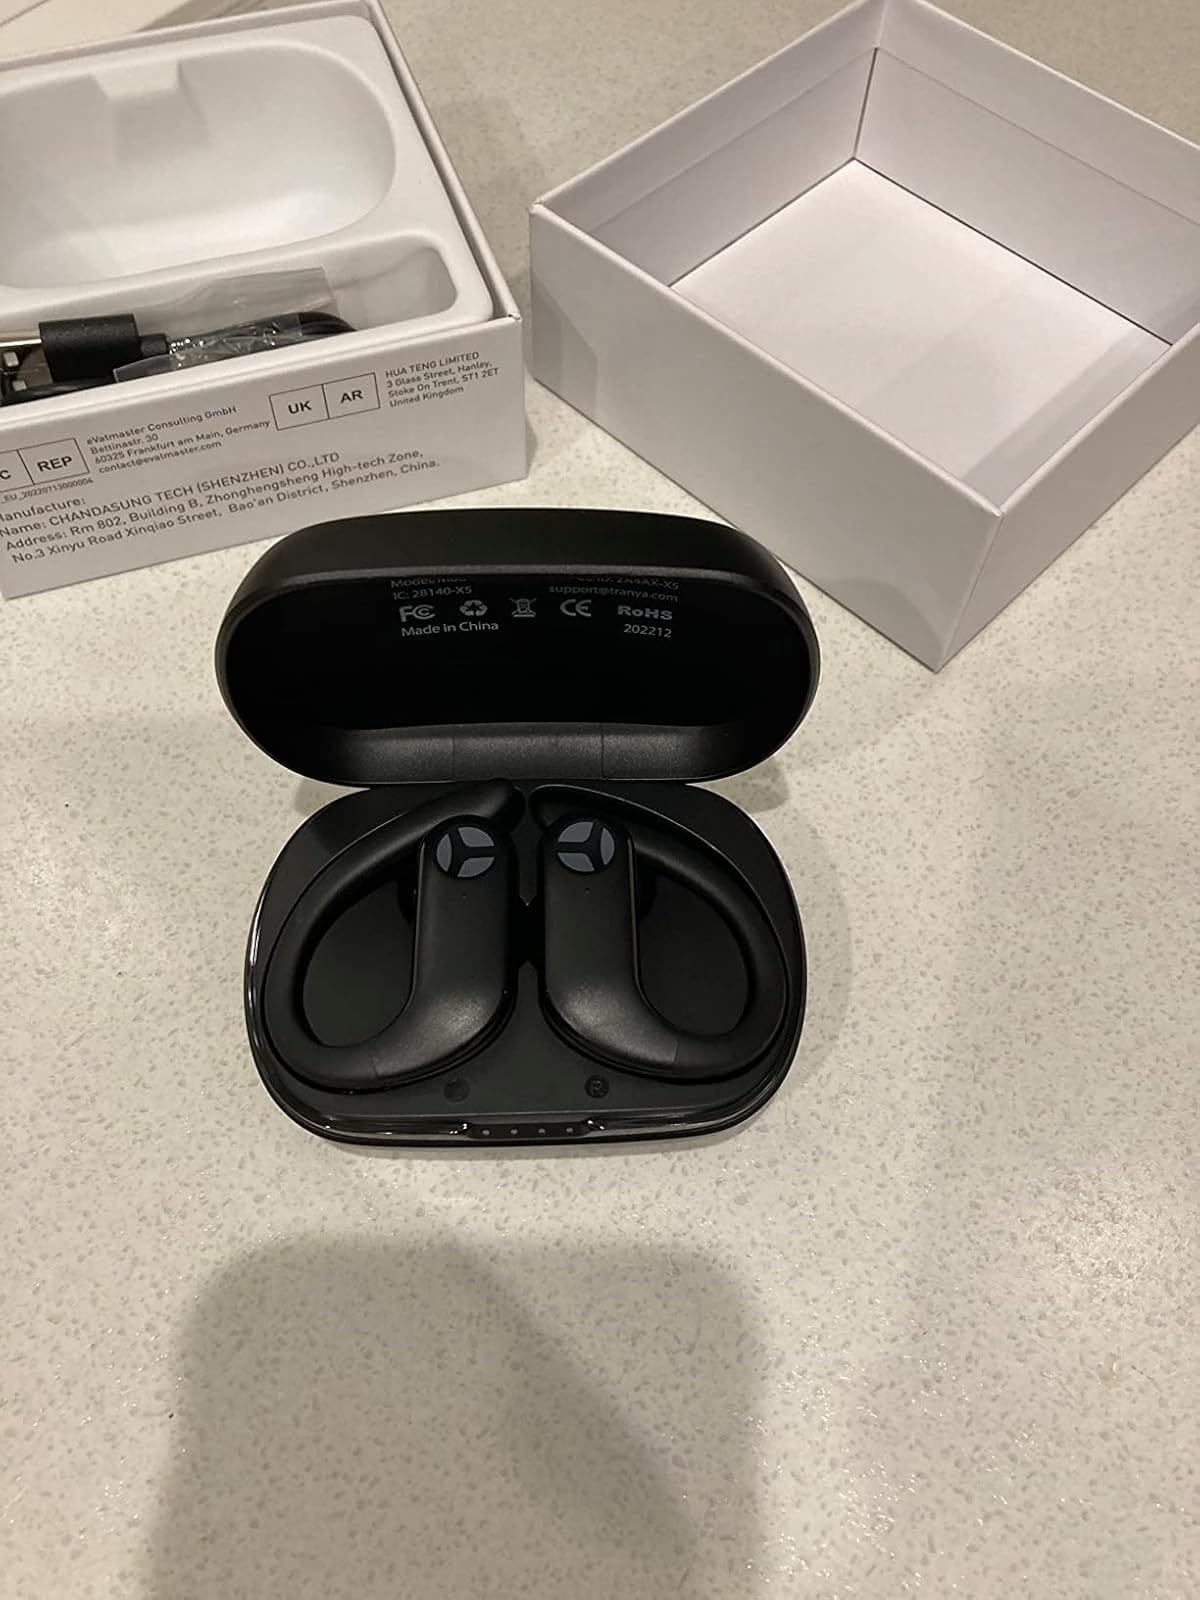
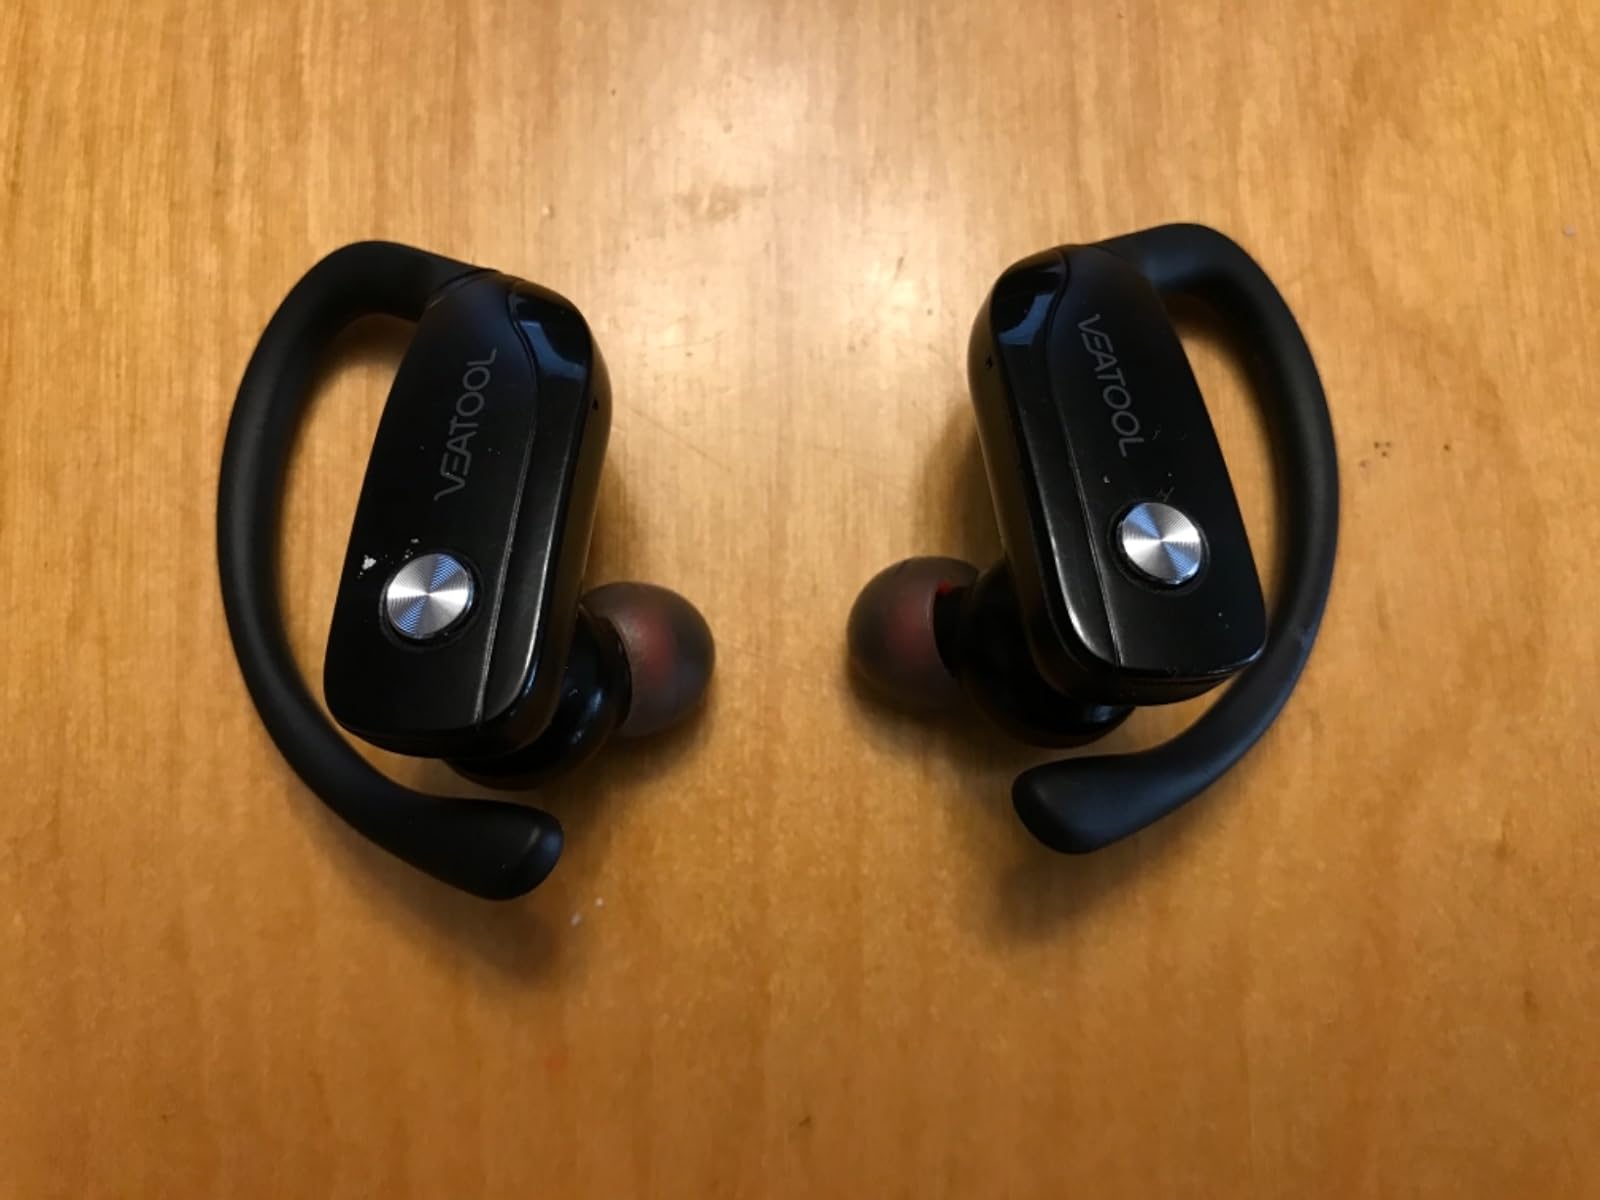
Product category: earbuds
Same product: no